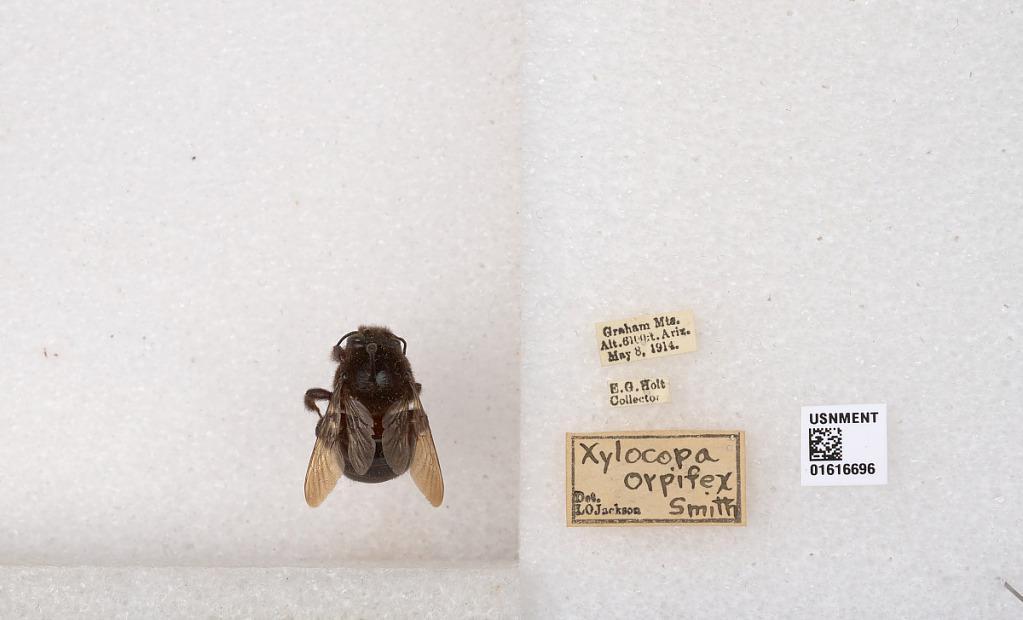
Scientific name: Xylocopa (Notoxylocopa) tabaniformis orpifex Smith
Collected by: E. Holt
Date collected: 1914-5-8
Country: United States
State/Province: Arizona
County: Graham
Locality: Graham Mountains
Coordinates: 32.7, -109.867
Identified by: Jackson, L. O.